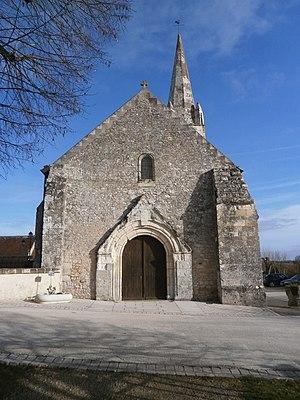
Saint-Quentin-sur-Indrois - la porte méridionale de l'église
L’église Saint-Quentin de Saint-Quentin-sur-Indrois est un édifice religieux, dédié au culte catholique, situé au centre du bourg de Saint-Quentin-sur-Indrois, une commune du département d’Indre-et-Loire.